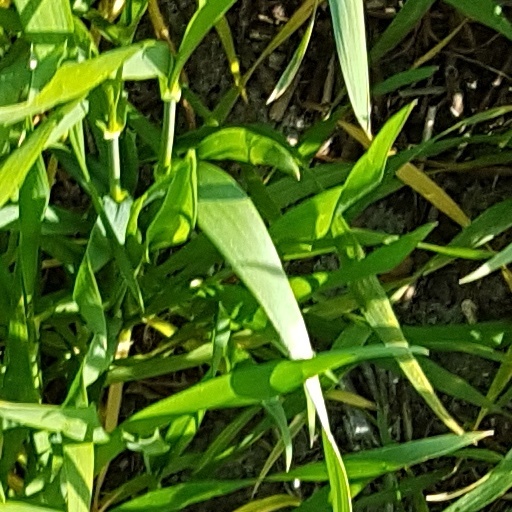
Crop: wheat